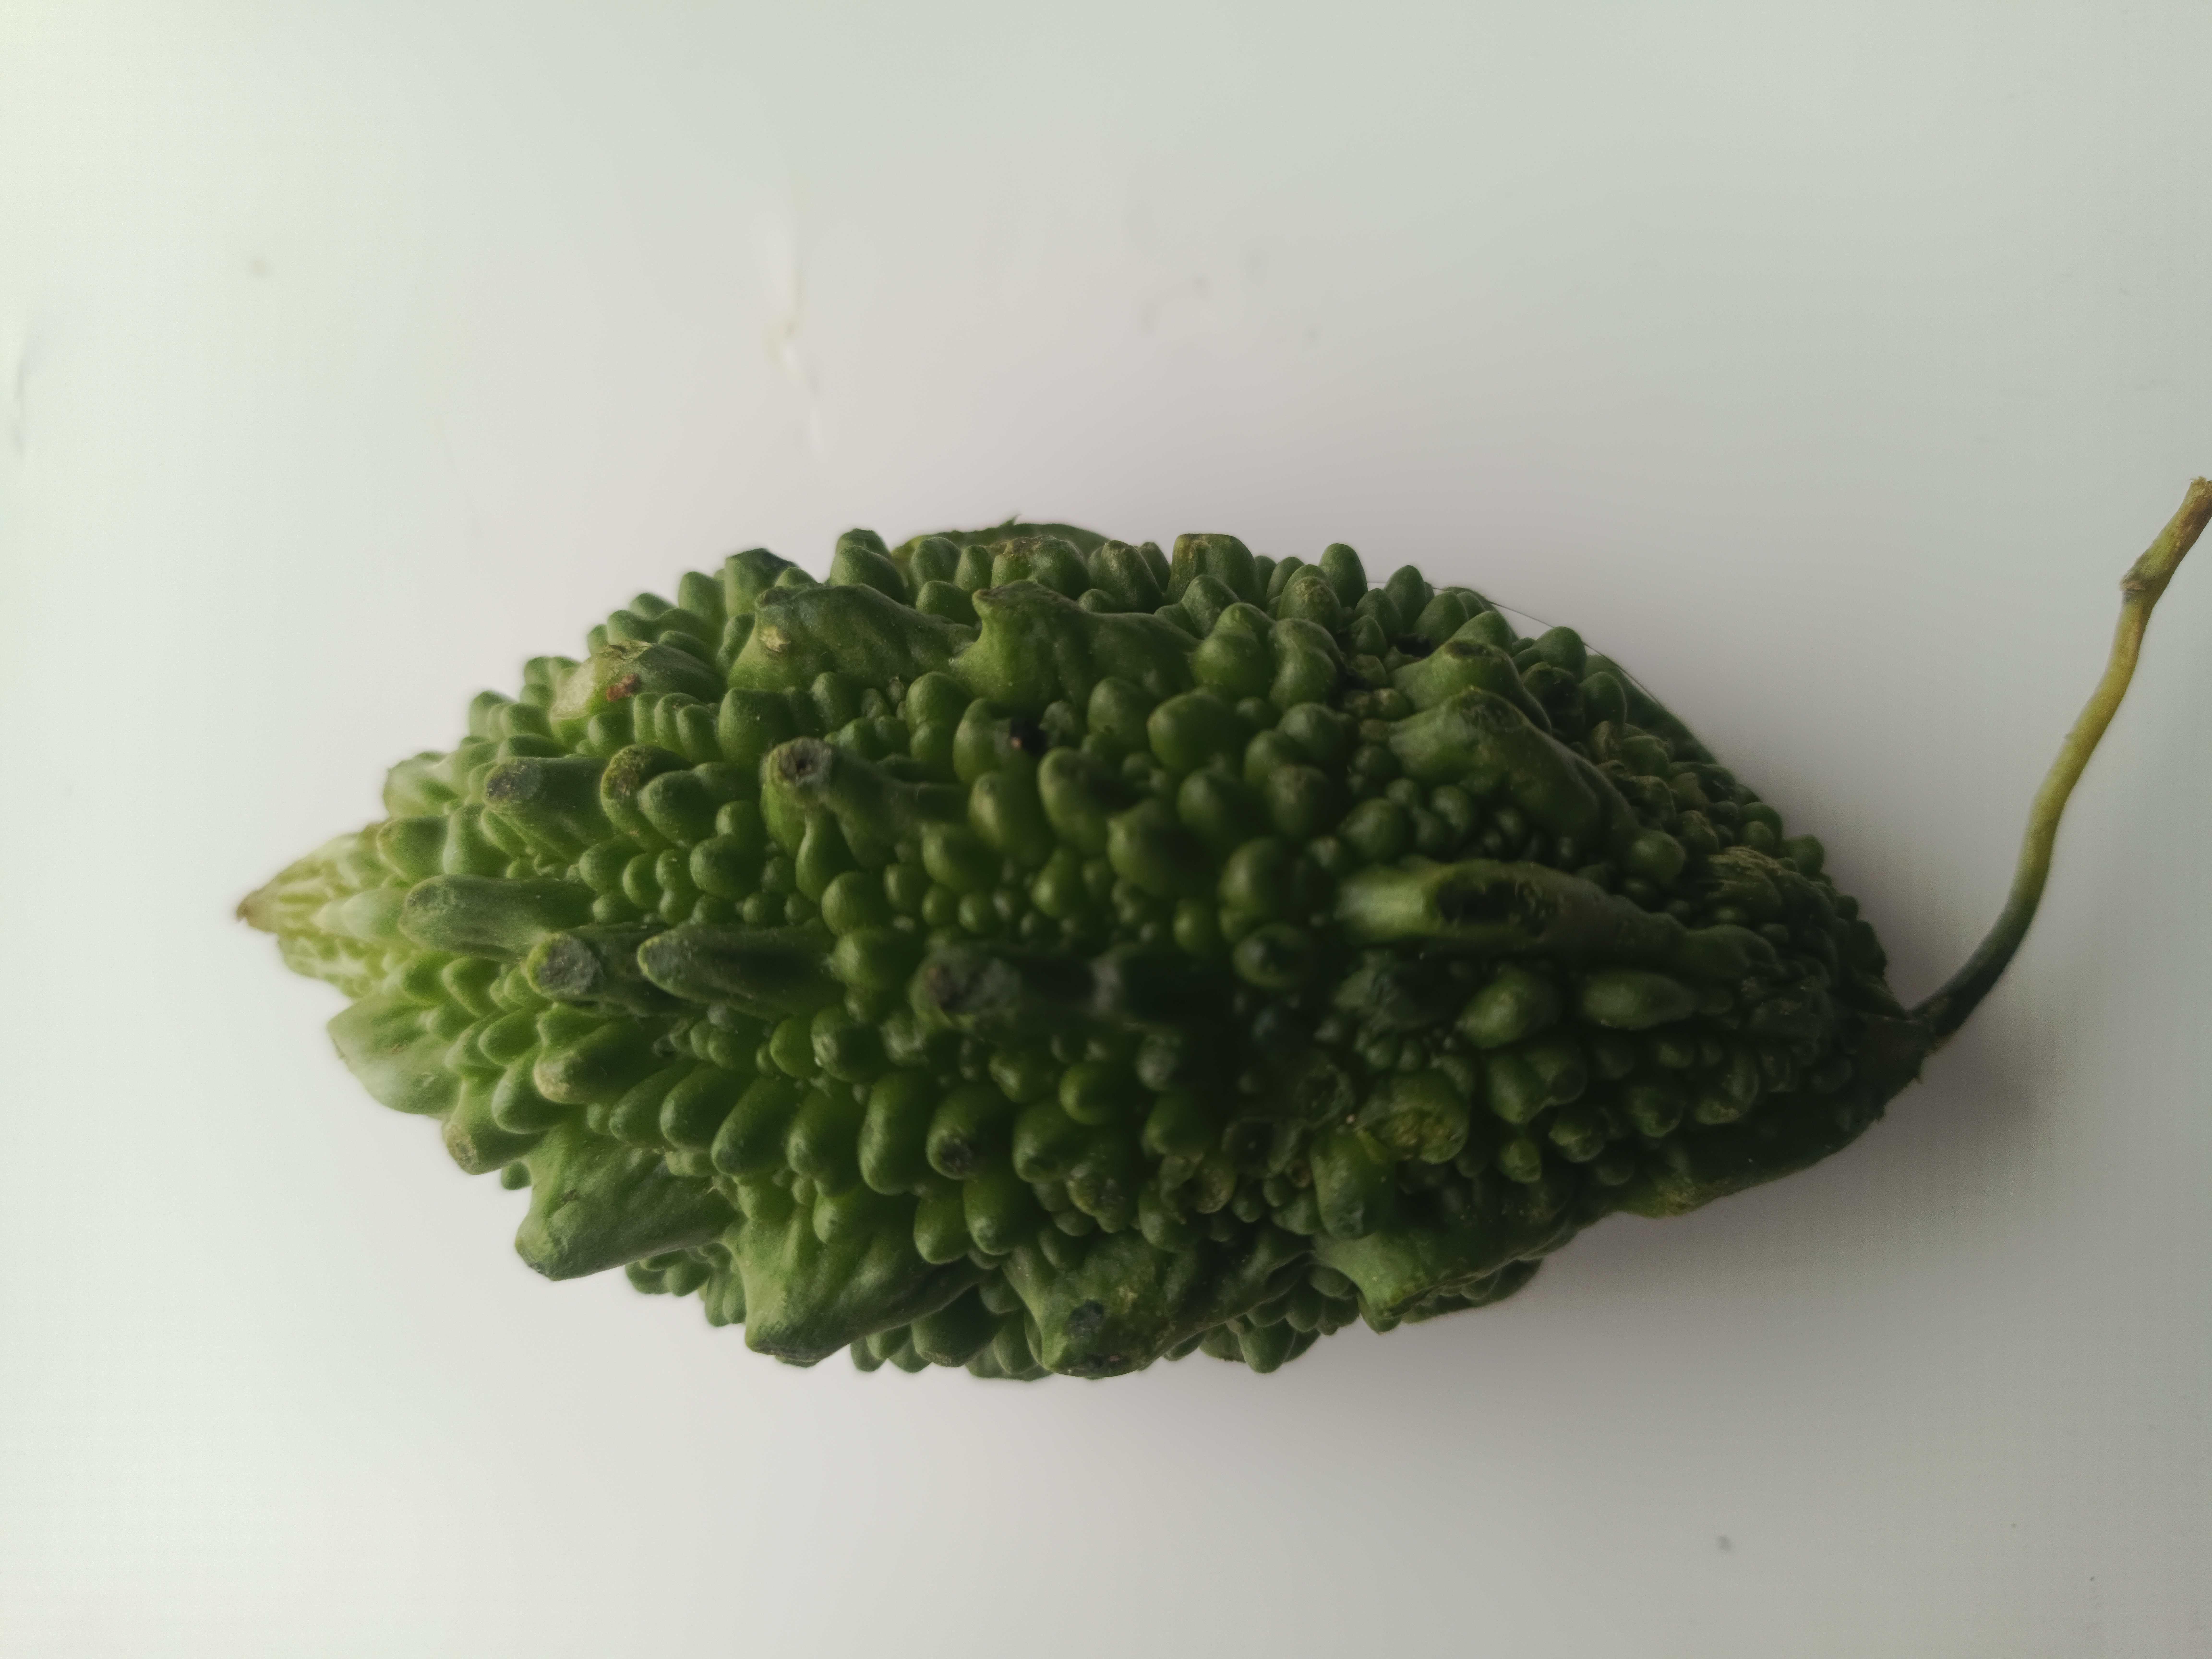
Label: Momordica charantia